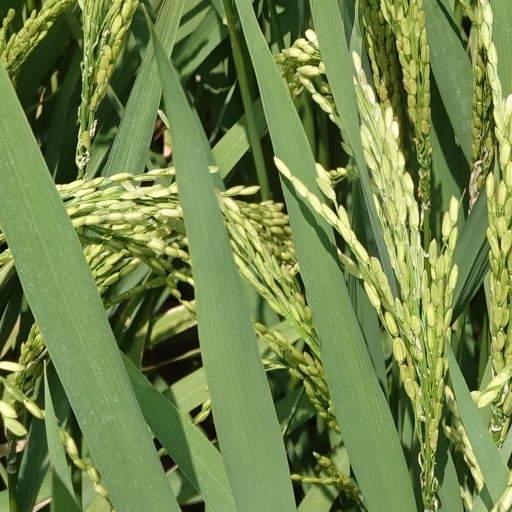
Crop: rice